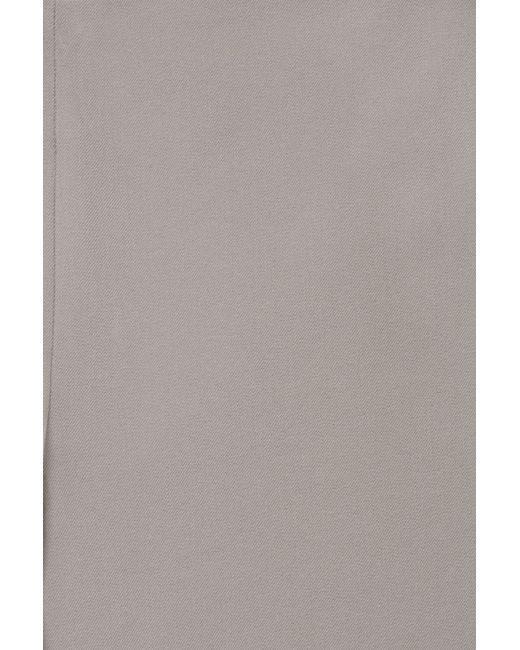
Sonnenschutzschattentuch im Freien wasserdicht staubdicht